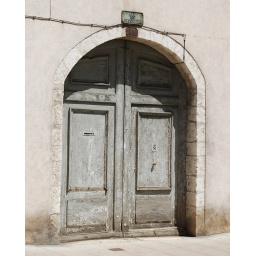
Gray wooden doors in arched stone entry - Beaune